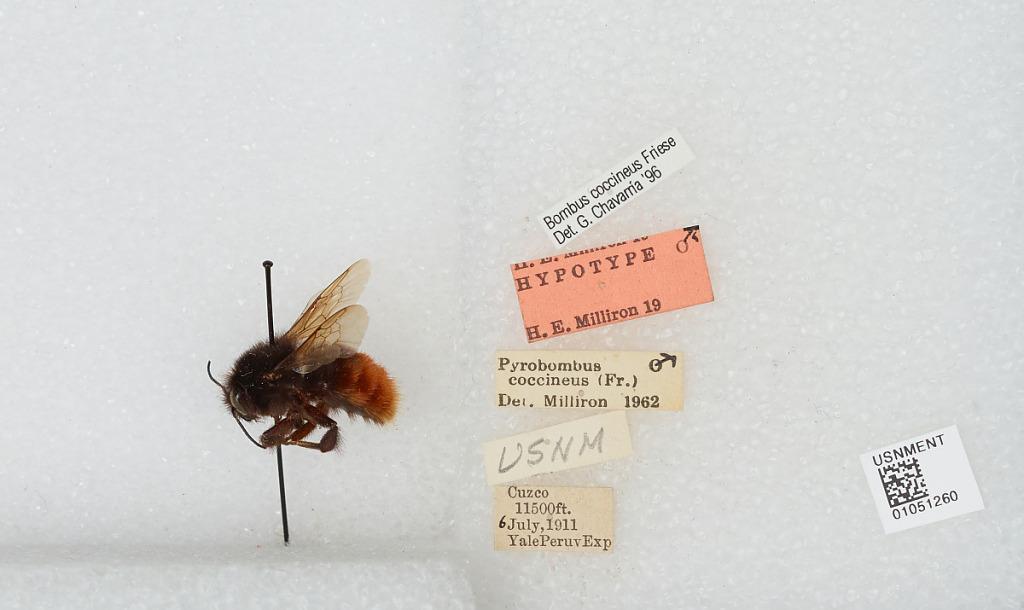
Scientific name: Bombus sp.
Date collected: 1911-7-6
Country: Peru
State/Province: Cuzco
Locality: Cuzco
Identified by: Chavarria, G.